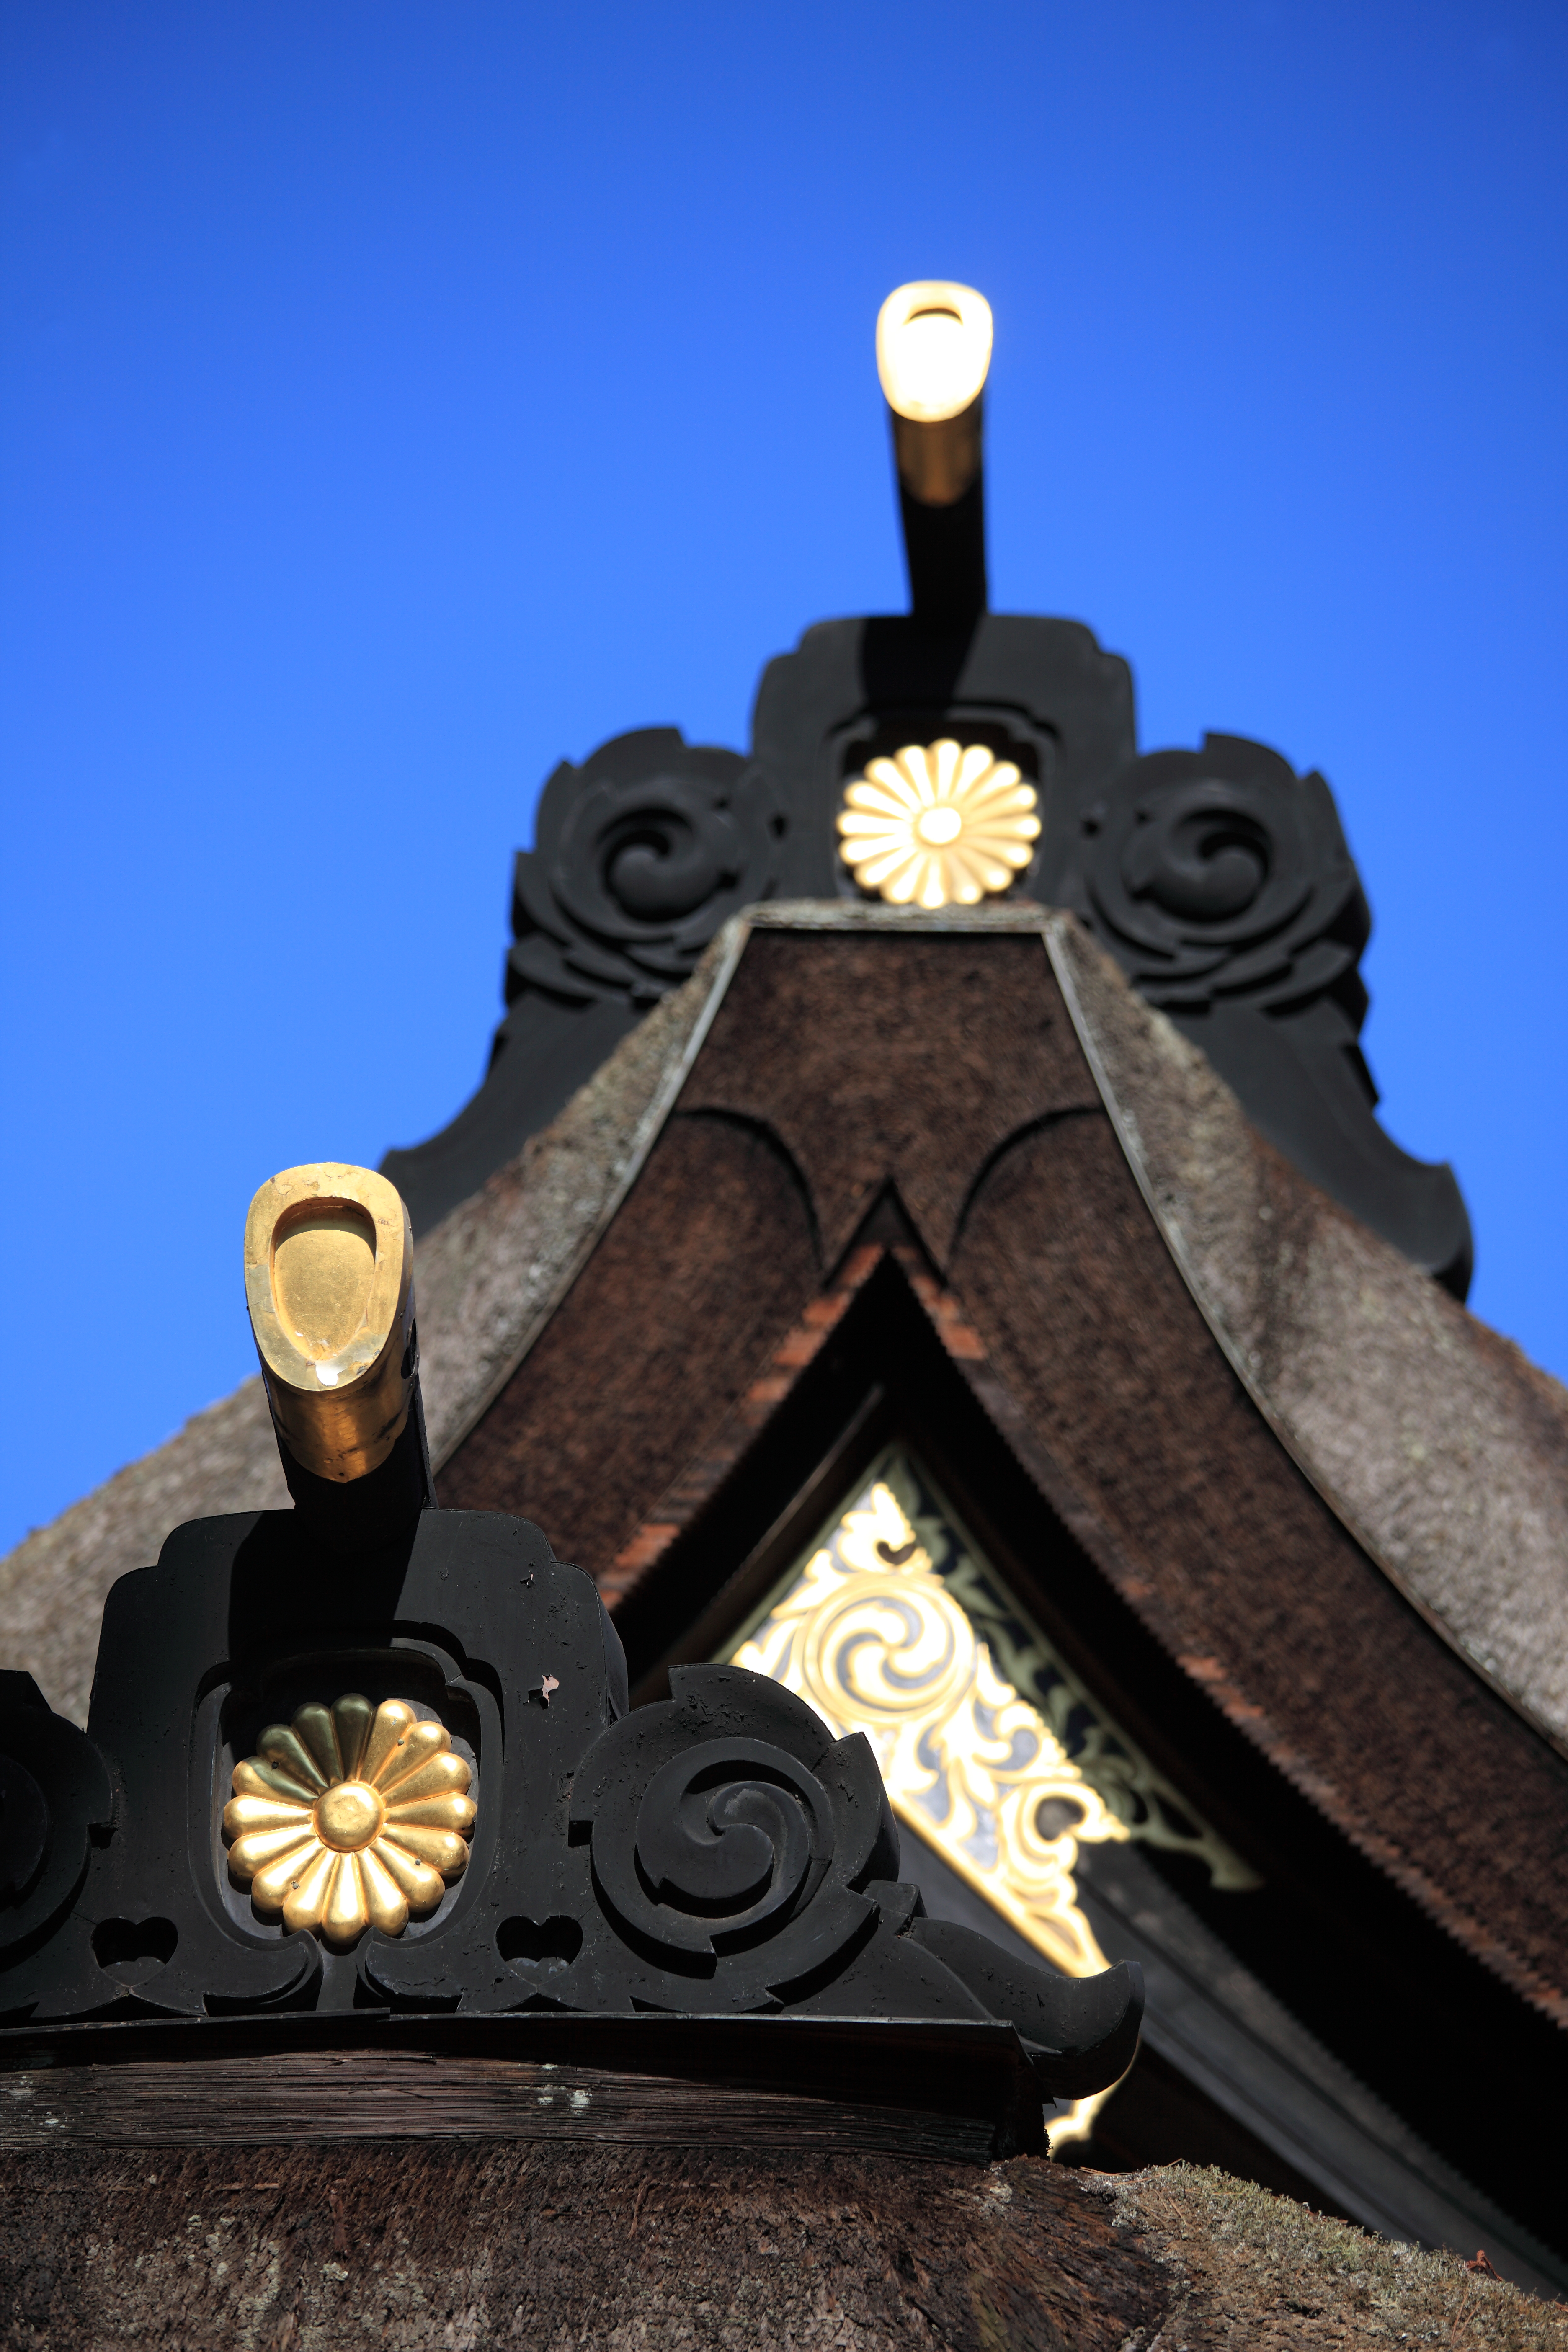
roof, high, lighting, temple, japanese, 5d, style, hires, markii, traditional, thatched, hi, res, resolution, chiba, thatchedroof, katori